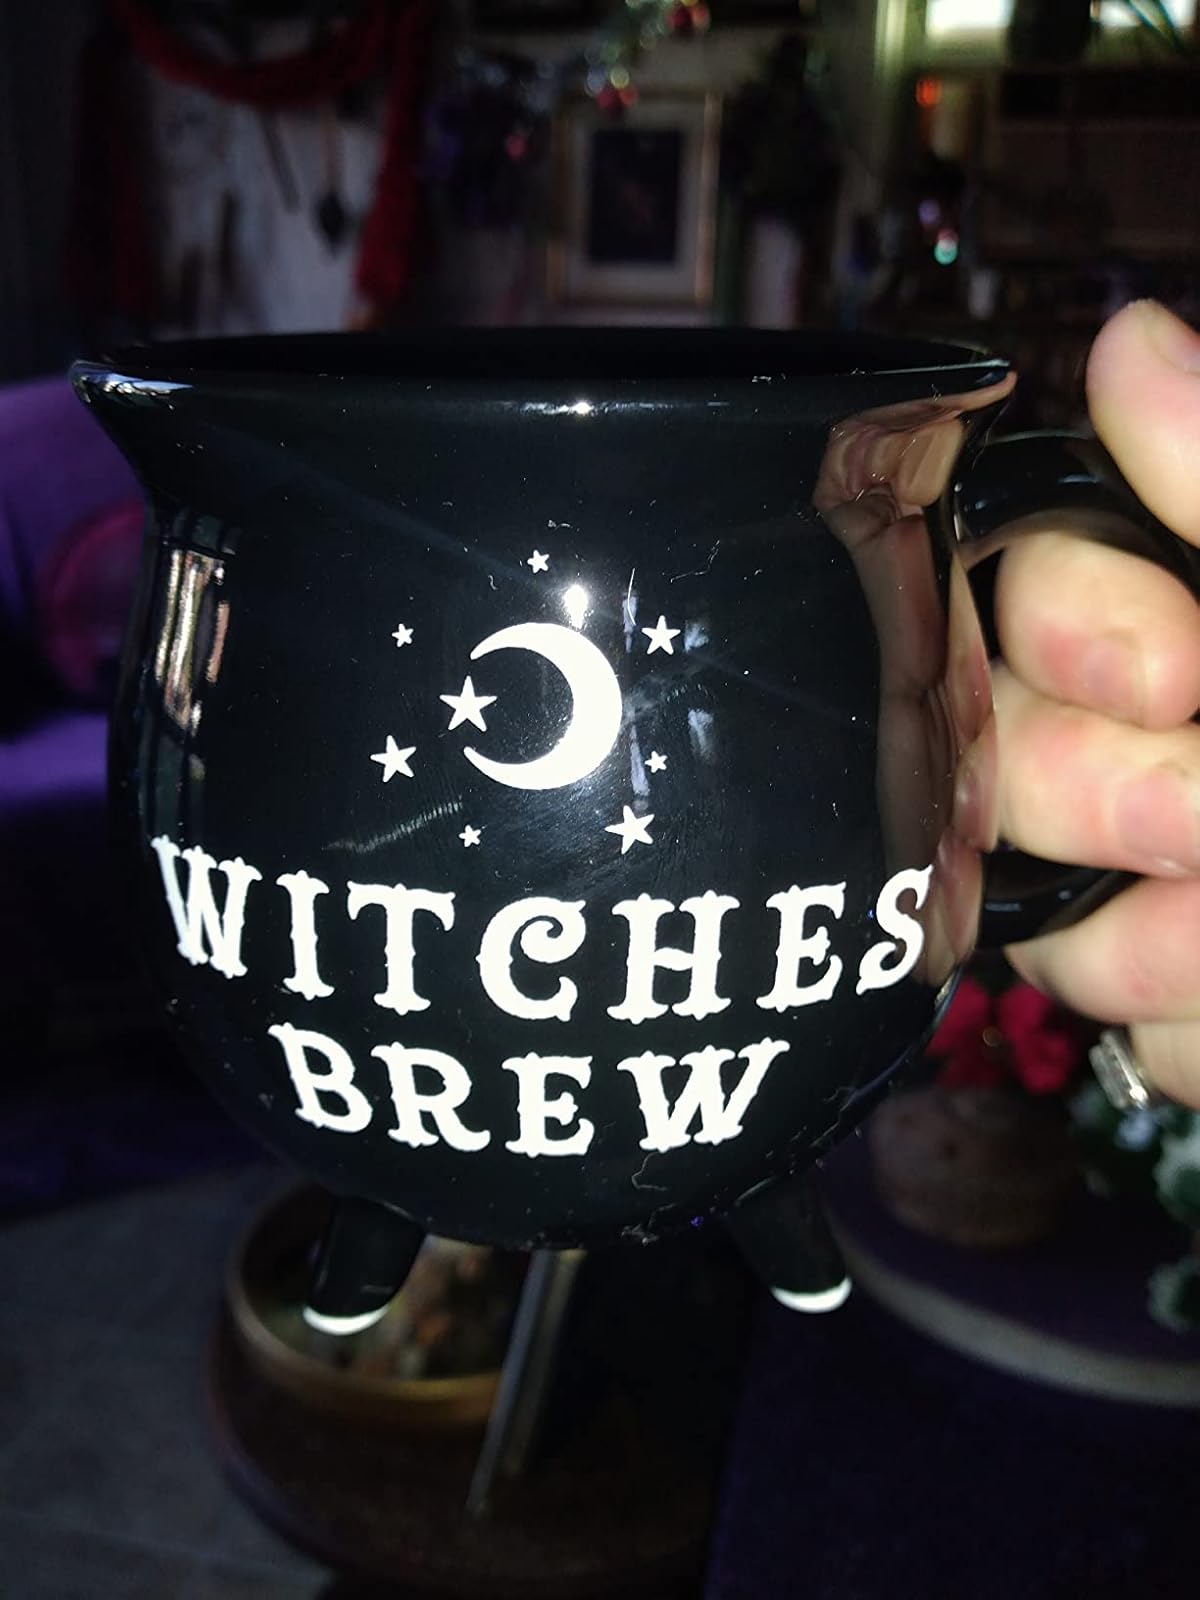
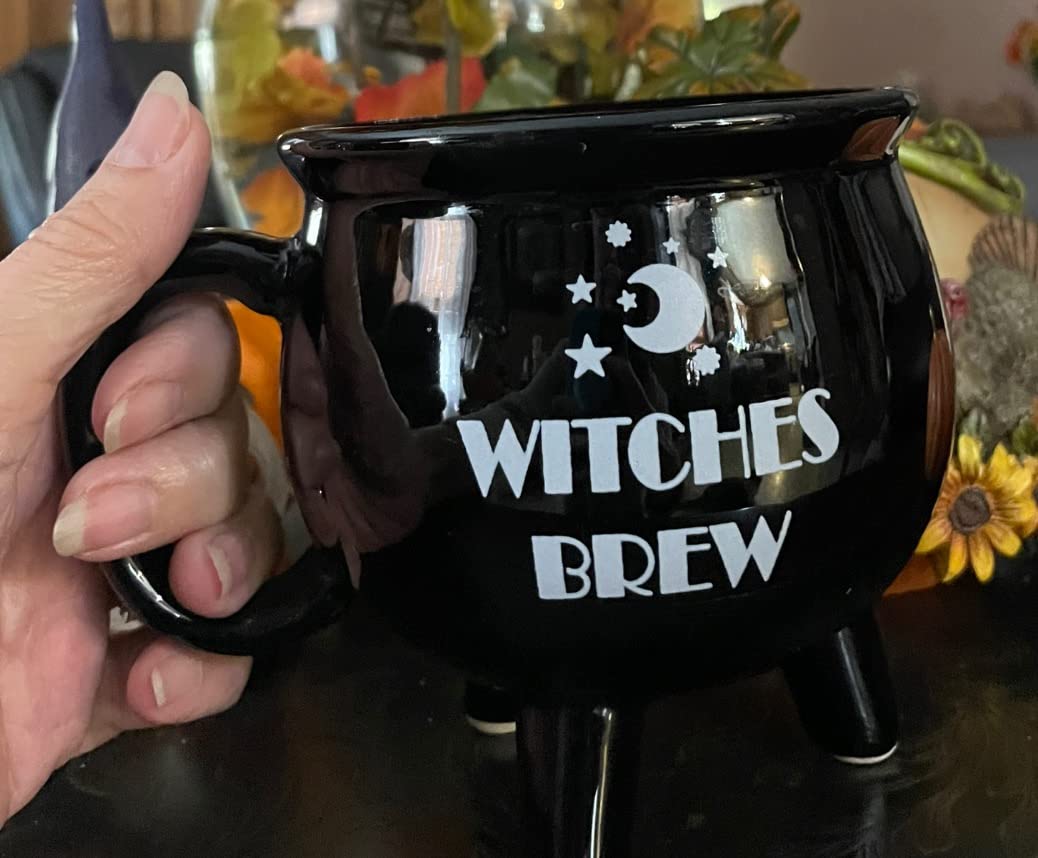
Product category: items_mug
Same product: yes